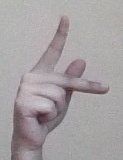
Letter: dha